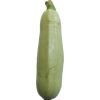
Label: images